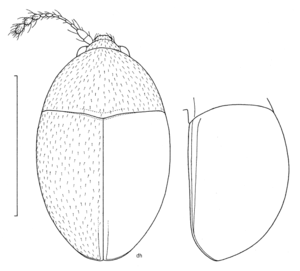
Baeocera est un genre de coléoptères de la famille des Staphylinidae et de la sous-famille des Scaphidiinae. L'espèce type est Baeocera falsata Achard, 1920.
Ivan Löbl, né le 20 mai 1937 à Bratislava, est un entomologiste spécialiste des coléoptères. Il travaille comme assistant du conservateur de zoologie au Musée régional de Trnava de 1959 à 1962, puis au Musée national slovaque de Bratislava à partir de 1962. En 1968, il obtient un doctorat en sciences naturelles à l'Université de Bratislava et devient chargé de recherche au département d'entomologie du Muséum d'histoire naturelle de Genève. Il est nommé conservateur du même département dès 1992, et devient conservateur honoraire à sa retraite en 1999, mais publie encore par la suite. Il étudie en particulier les Staphylinidae, et notamment les sous-familles des Scaphidiinae et des Pselaphinae. Il a décrit plus de 1 500 taxons, et est le dédicataire de plus de 350 autres décrits par plus de 150 spécialistes. Il est l'auteur d'une série d'ouvrages de référence publiée en huit volumes, le Catalogue of Palaearctic Coleoptera, qui répertorie les références primaires informant sur la taxinomie et la distribution de 100 000 espèces de coléoptères du Paléarctique.
Baeocera tekootii est une espèce de coléoptères de la famille des Staphylinidae et de la sous-famille des Scaphidiinae.